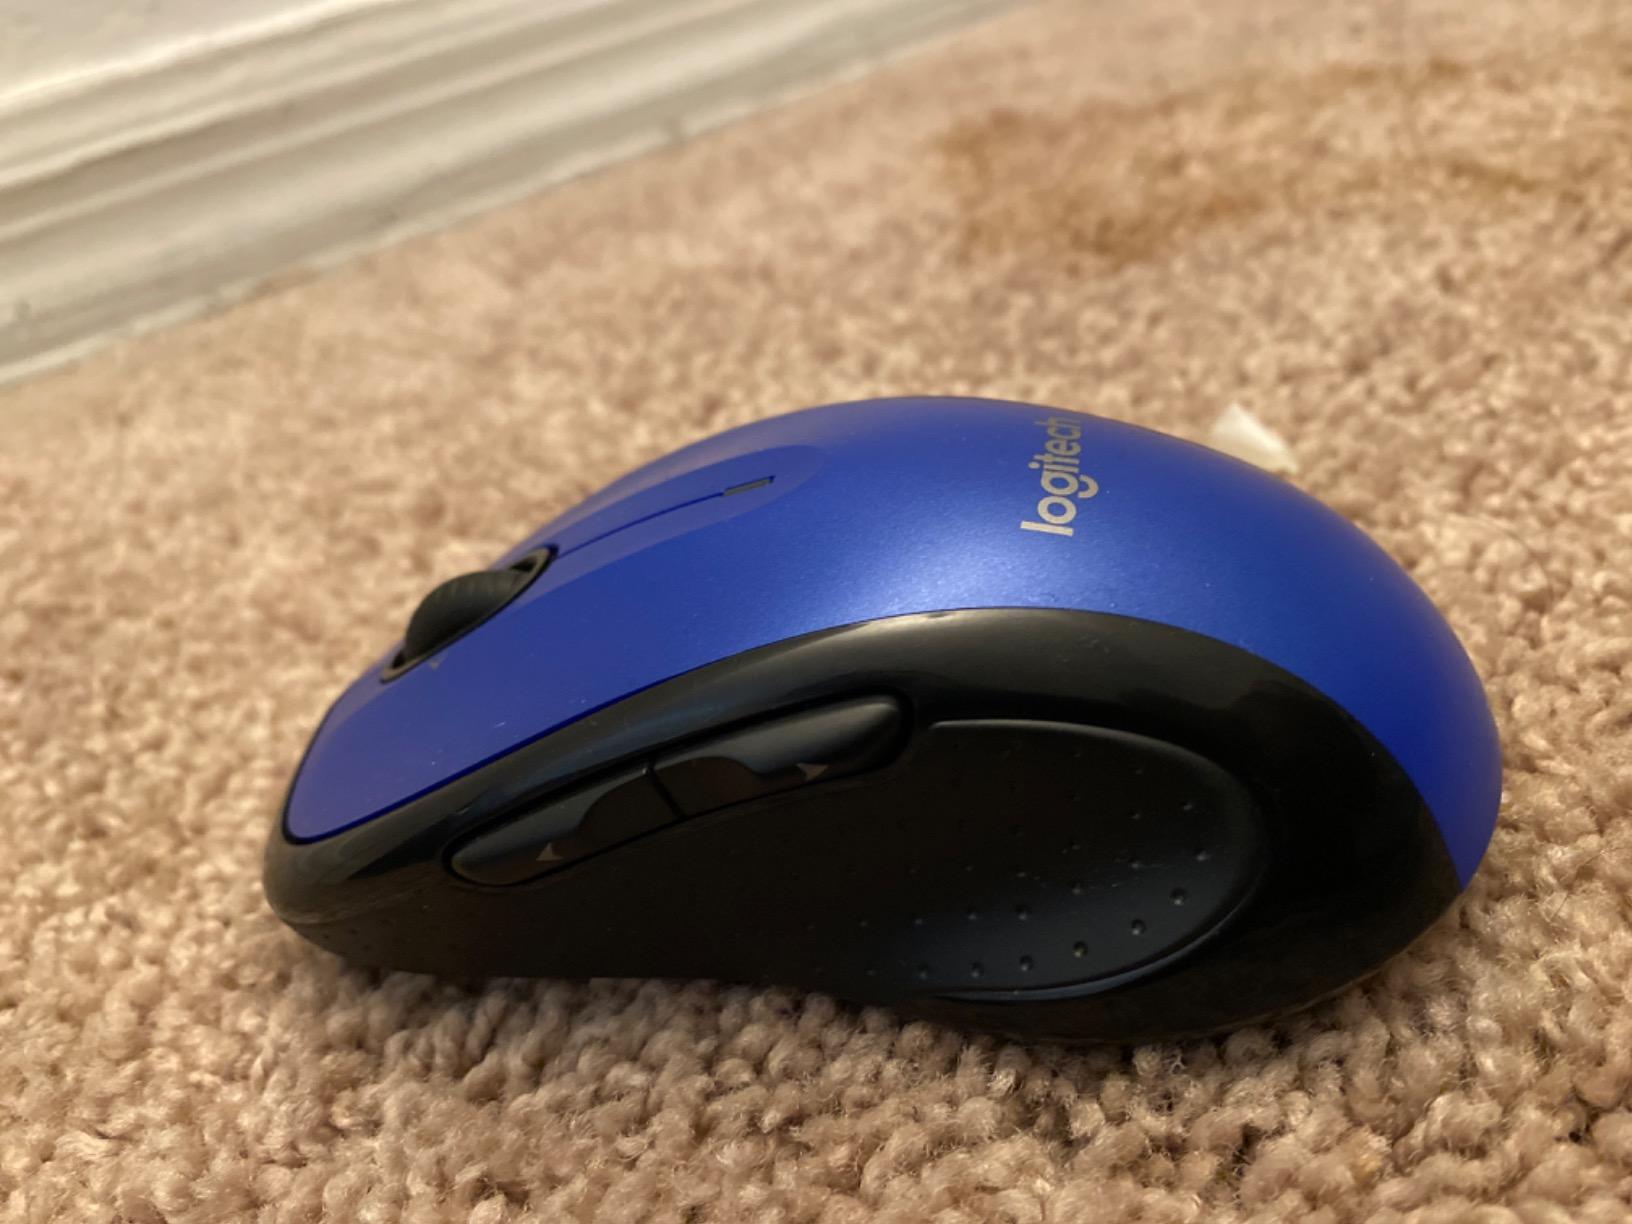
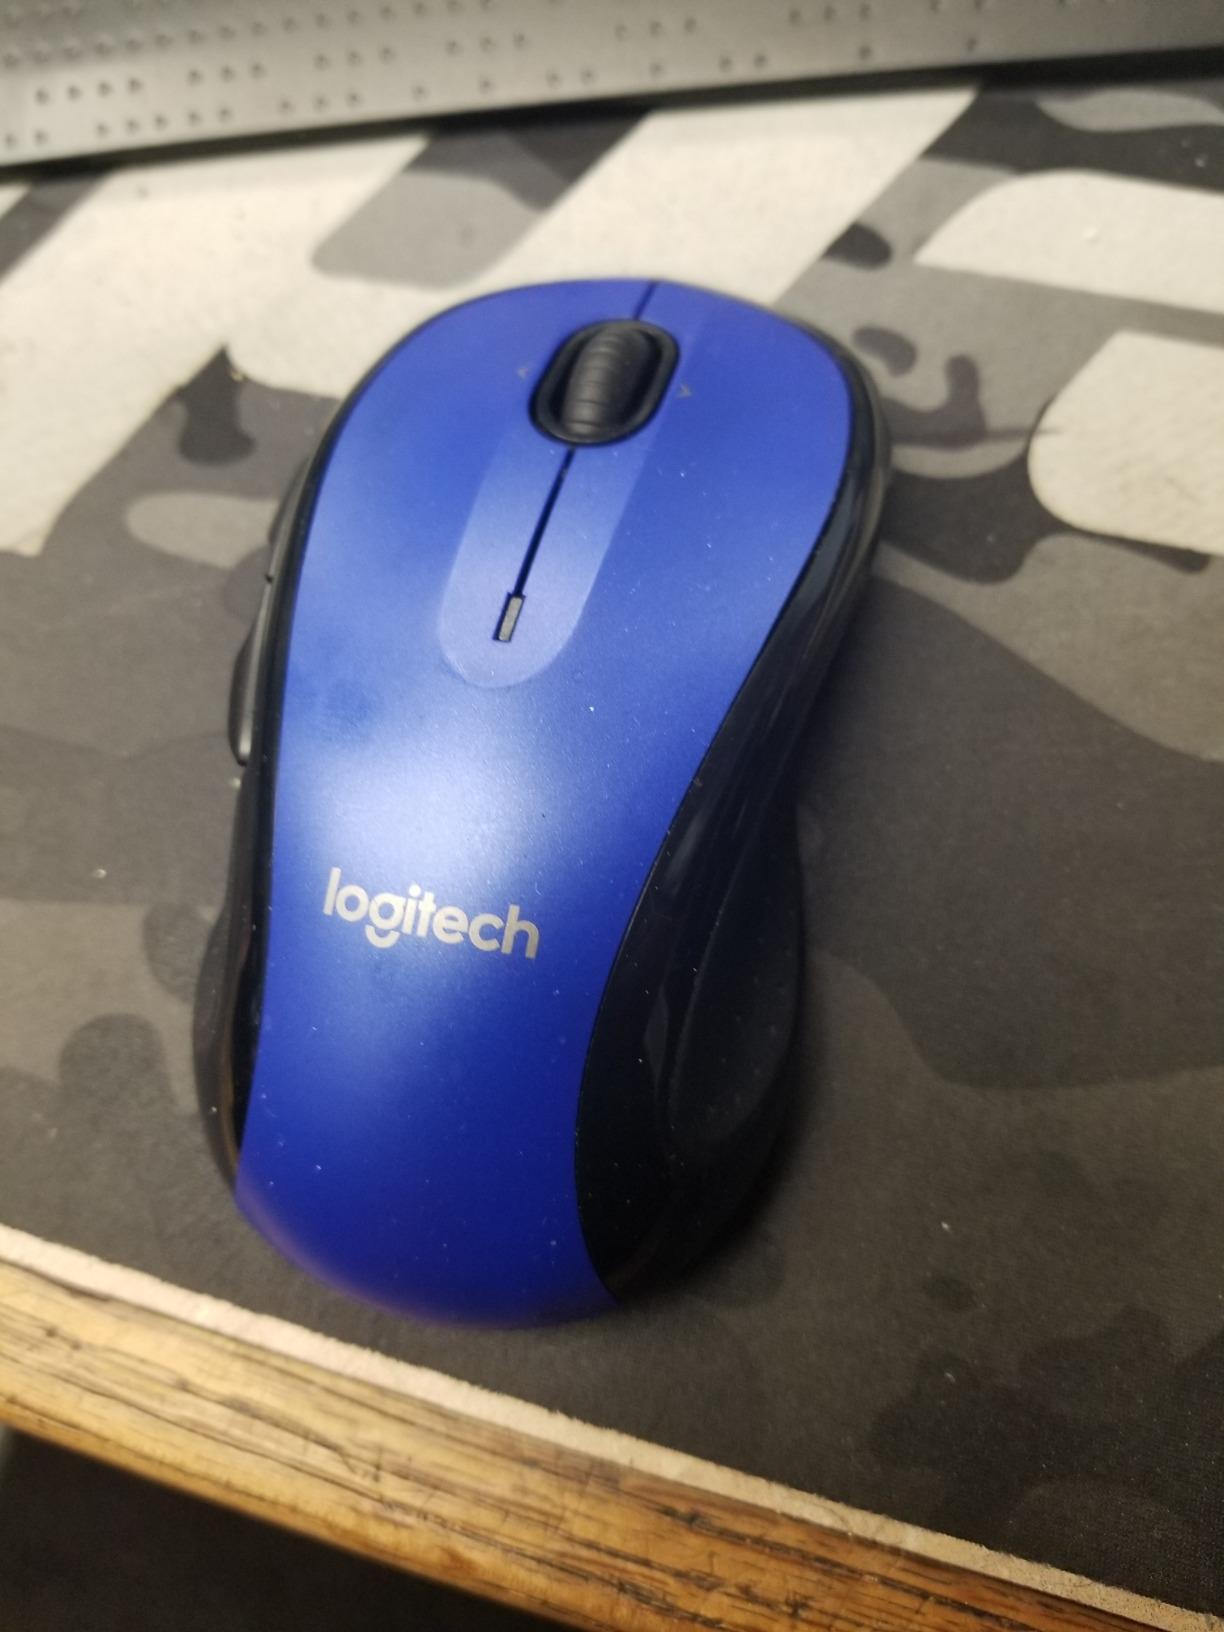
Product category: mouse
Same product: yes